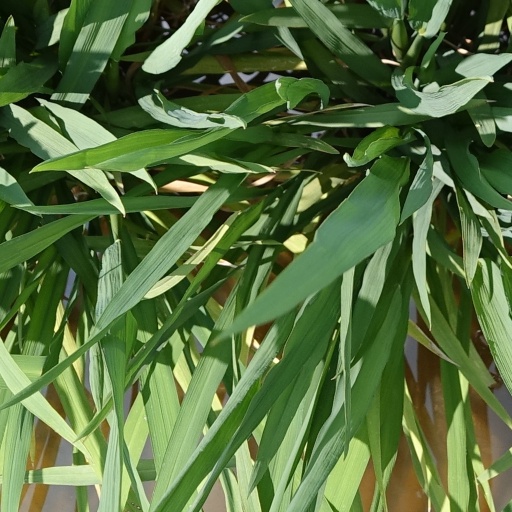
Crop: rice